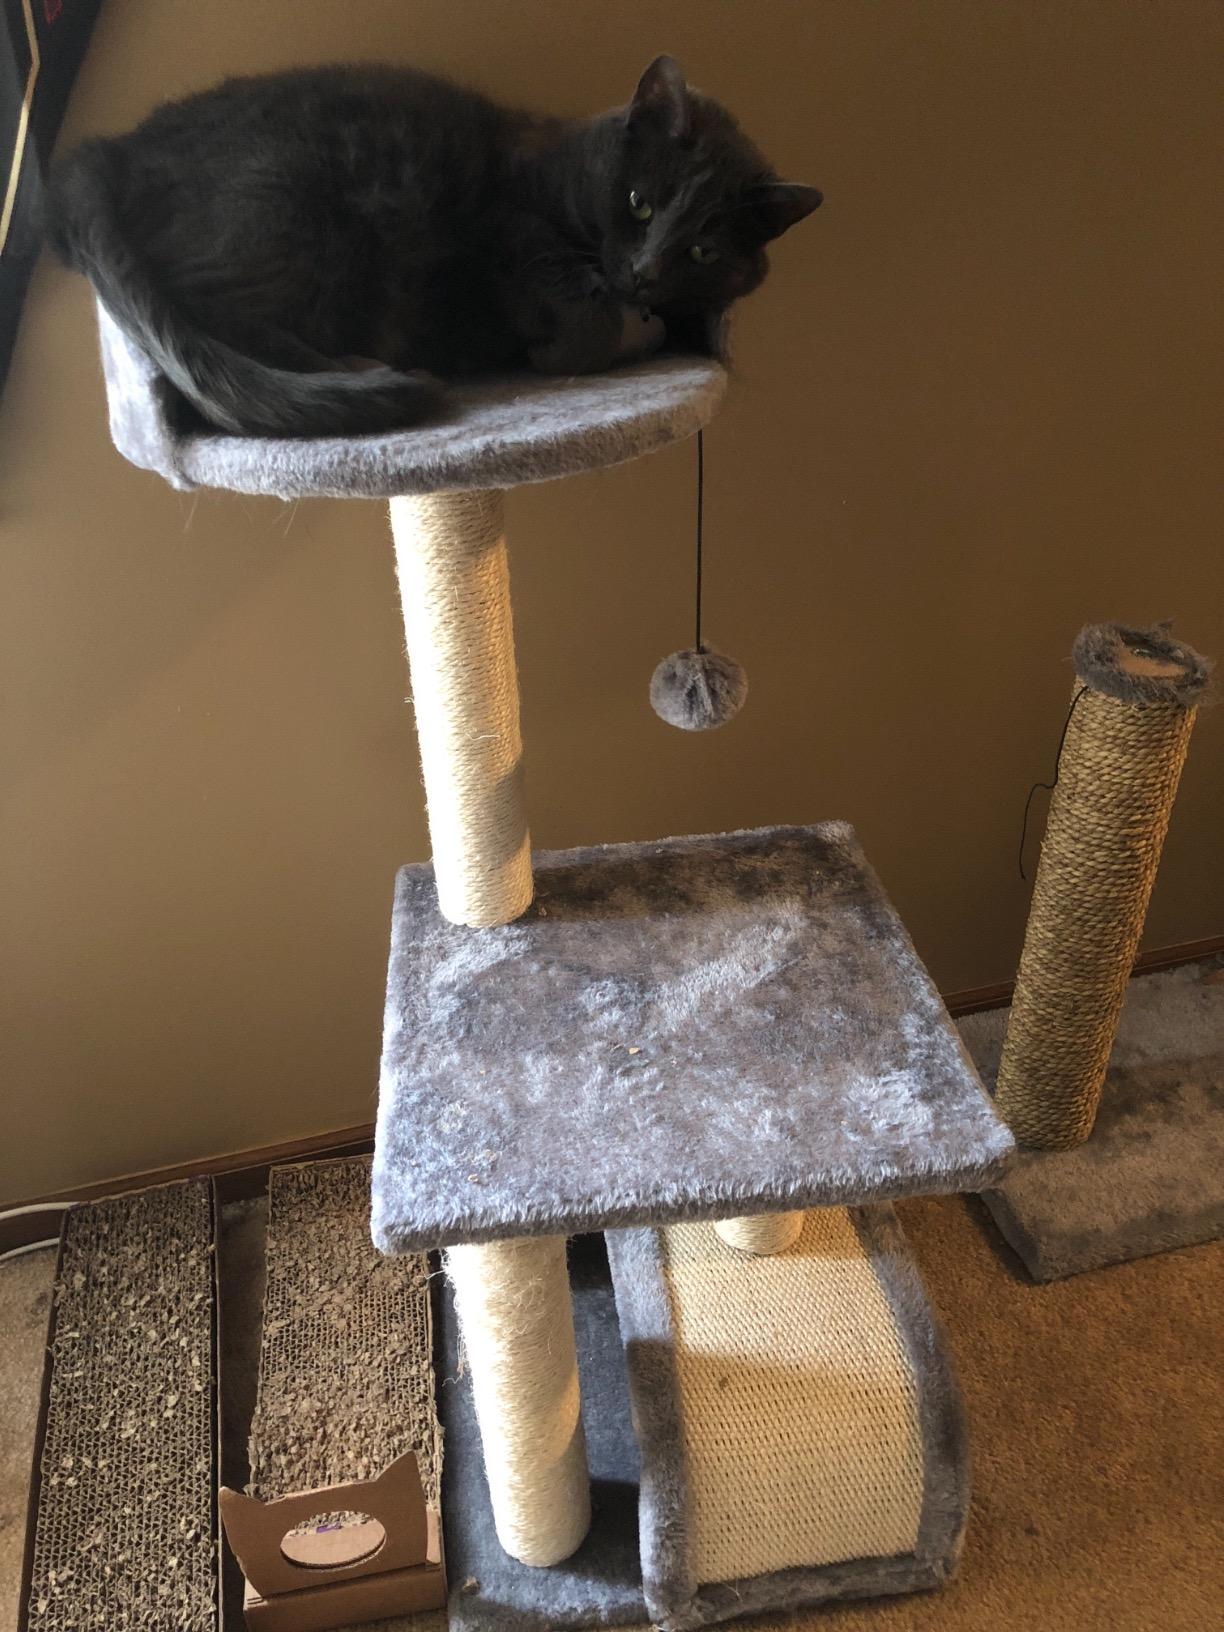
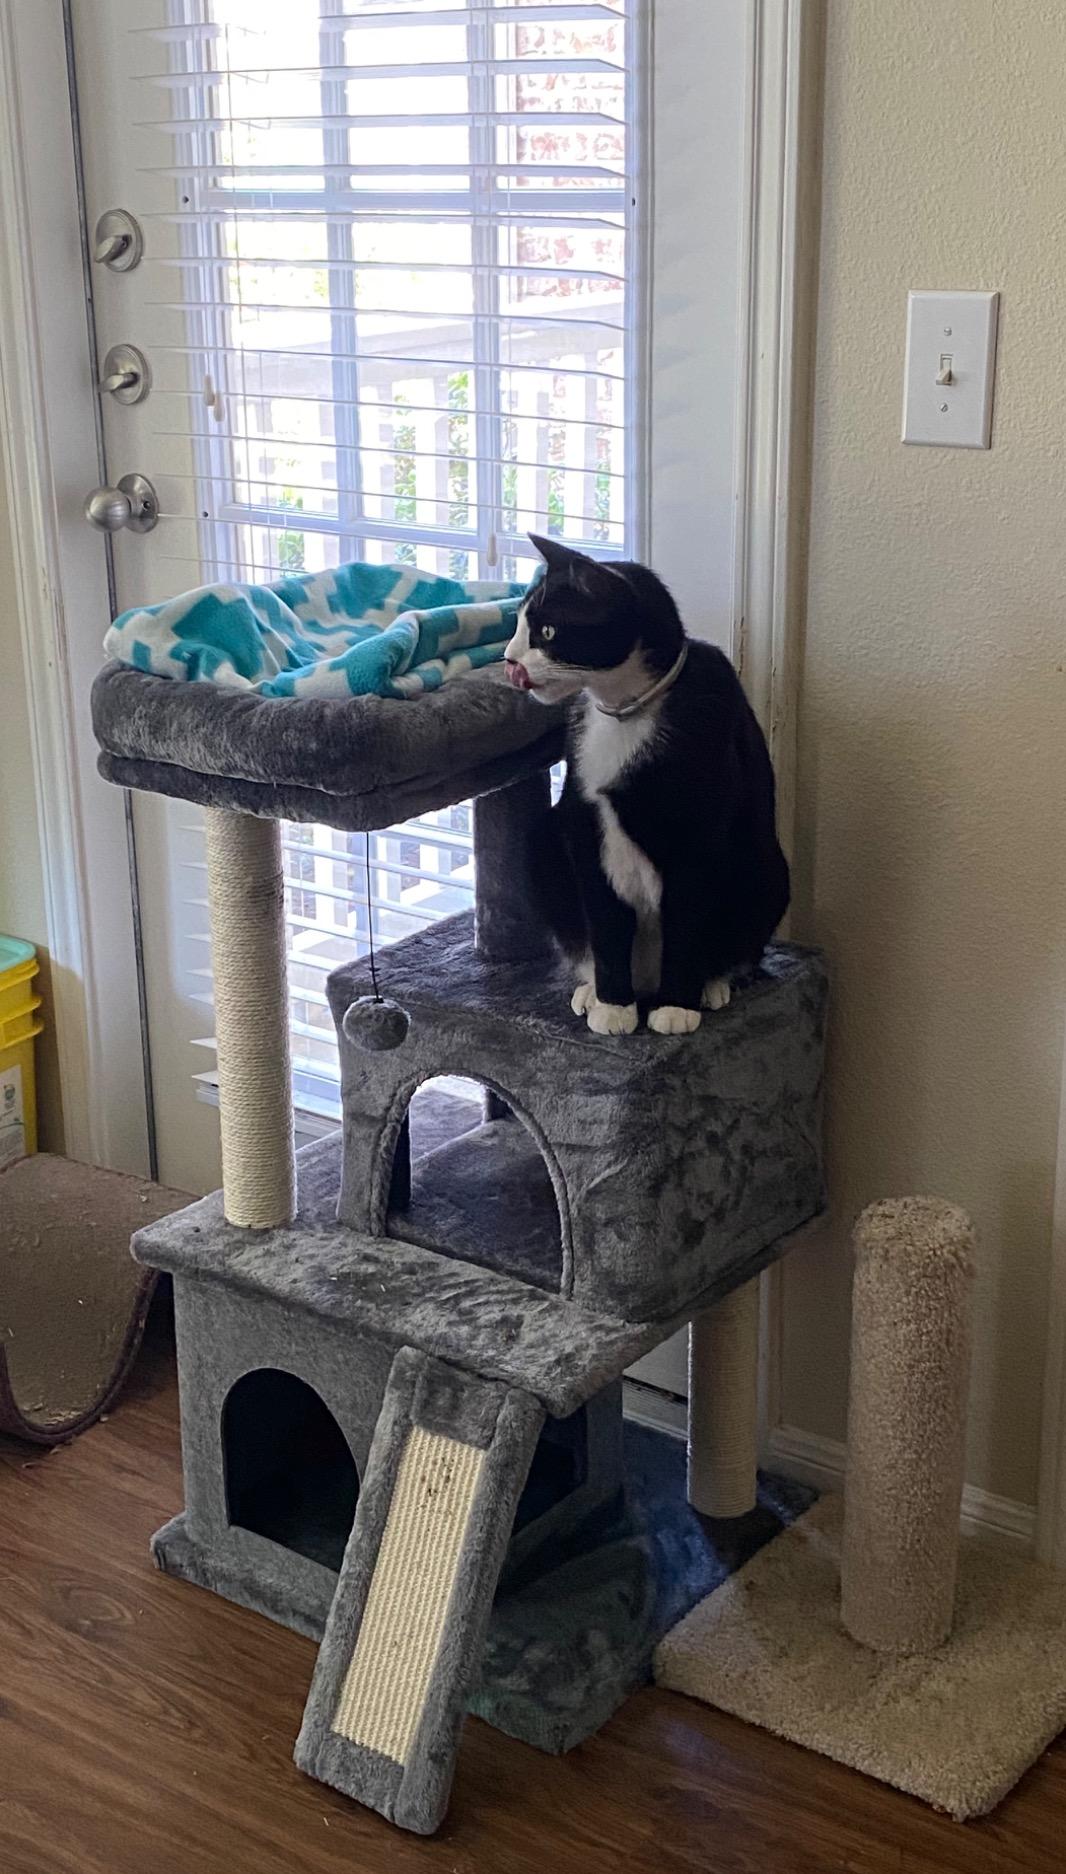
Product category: items_cat tree
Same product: no